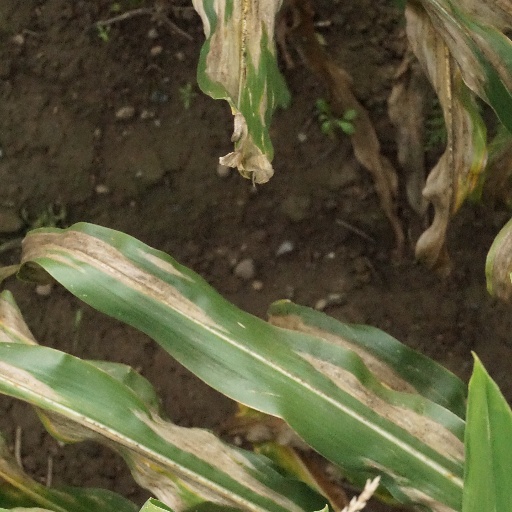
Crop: maize; corn